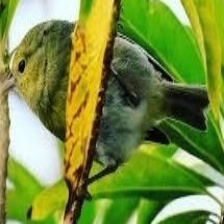
Species: ANIANIAU
Scientific name: MAGUMMA PARVA